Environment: real
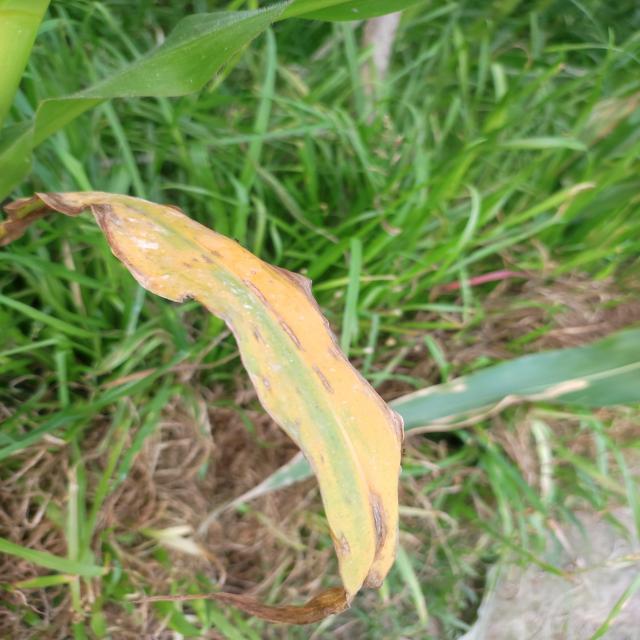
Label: potassium_deficiency